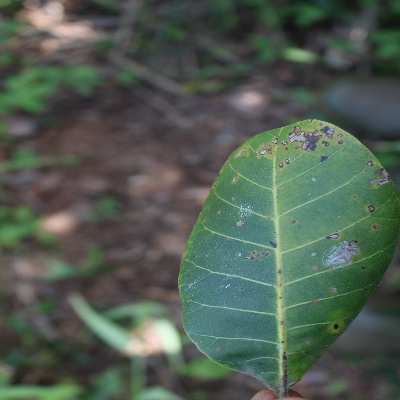
Crop: Cashew
Condition: anthracnose